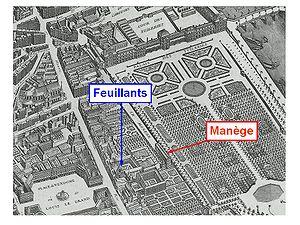
La salle du Manège et le couvent des Feuillants sur le Plan de Turgot"
La société des Amis de la Constitution, séante aux Feuillants, dit « le Club des feuillants », est un groupe politique, de tendance monarchiste constitutionnelle qui ne conteste pas le pouvoir du roi Louis XVI, fondé le 18 juillet 1791. Il est né d'une scission du Club des jacobins, en réaction à l'agitation républicaine qui a suivi la fuite du roi à Varennes en juin 1791 et la fusillade du Champ-de-Mars le 17 juillet 1791. Il a eu une influence déterminante sur le début de l'Assemblée nationale législative pour se trouver progressivement marginalisé par les jacobins.
La salle du Manège, au jardin des Tuileries à Paris, a été le lieu de réunion des assemblées parlementaires pendant la Révolution française de 1789 à 1798. Louis XVI y a été jugé et condamné à mort du 10 au 26 décembre 1792.
Le monastère royal de Saint-Bernard, plus connu sous le nom de couvent des Feuillants, était un monastère parisien fondé en 1587 par Henri III pour les religieux de l'ordre cistercien réformé des Feuillants. Situés rue Saint-Honoré, derrière les actuels nᵒˢ 229-235 de cette rue, près de l'angle de l’actuelle rue de Castiglione, ses bâtiments ont été rasés au début du XIXᵉ siècle.